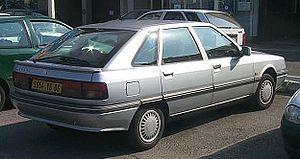
La Renault 21 est une voiture construite par Renault de 1986 à 1995 à Sandouville, à Envigado et à Valladolid.